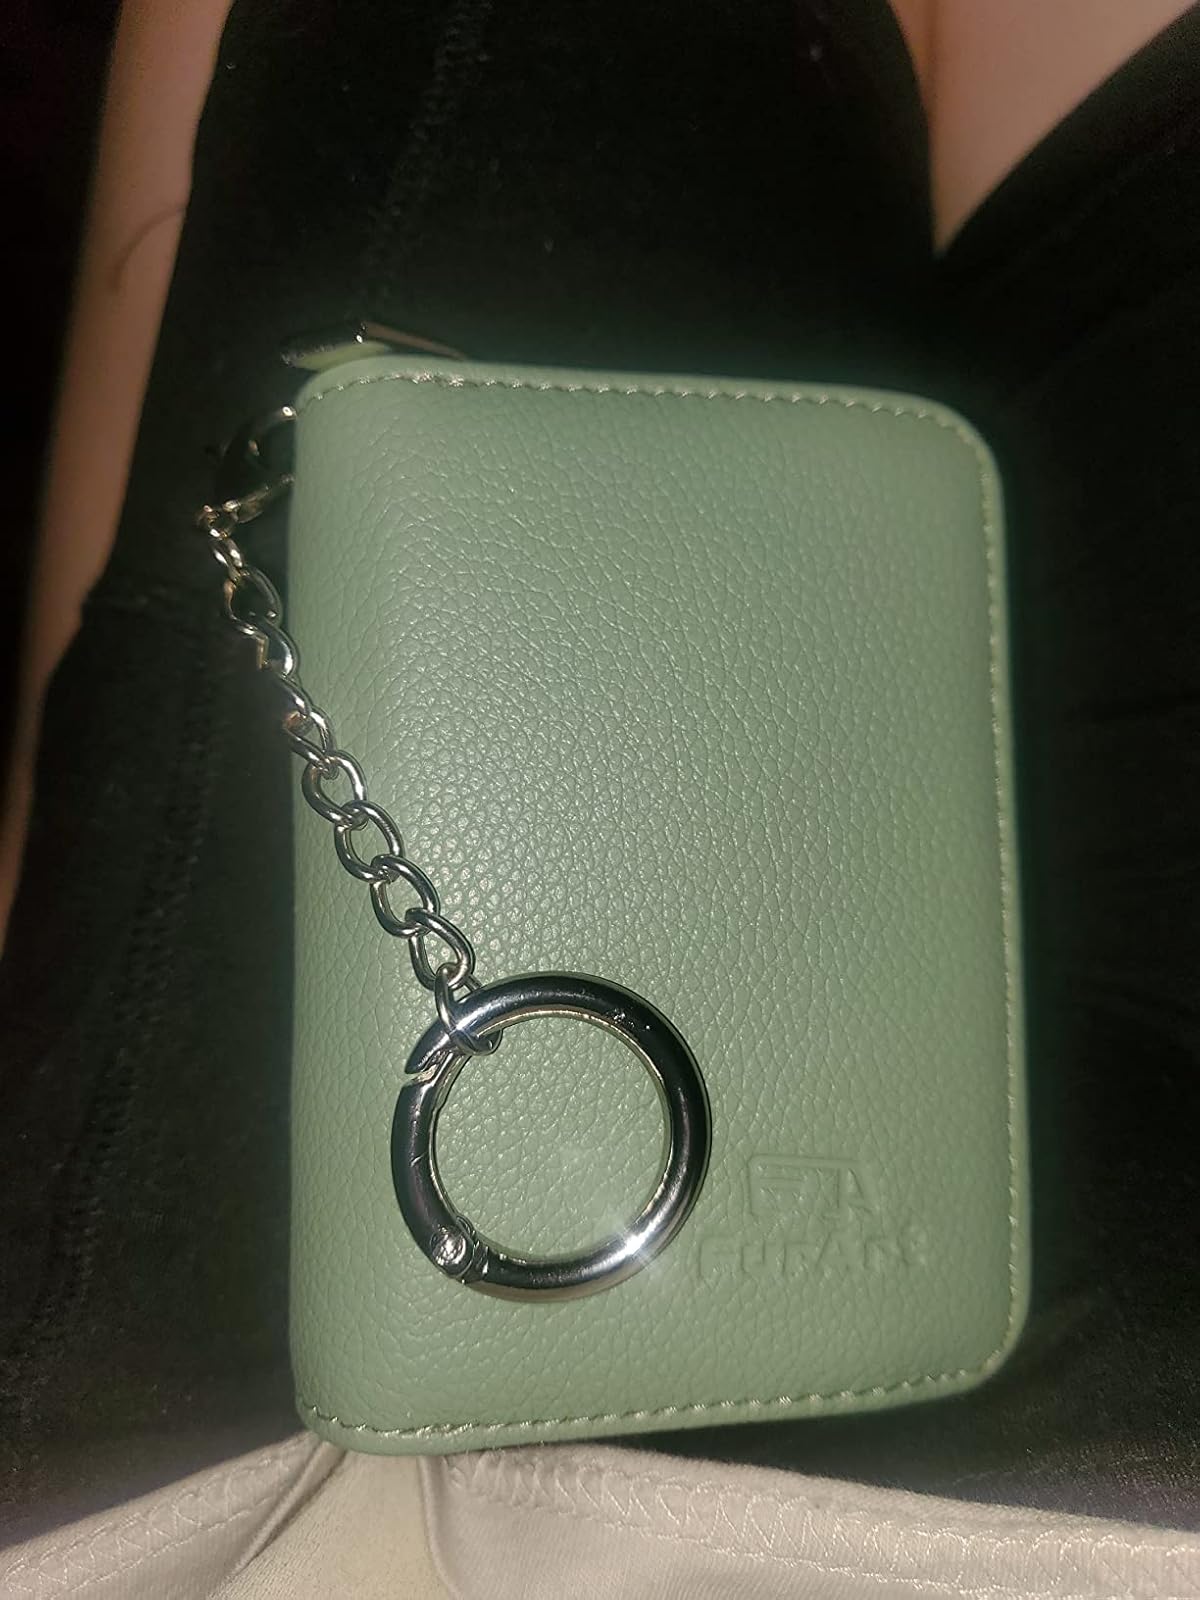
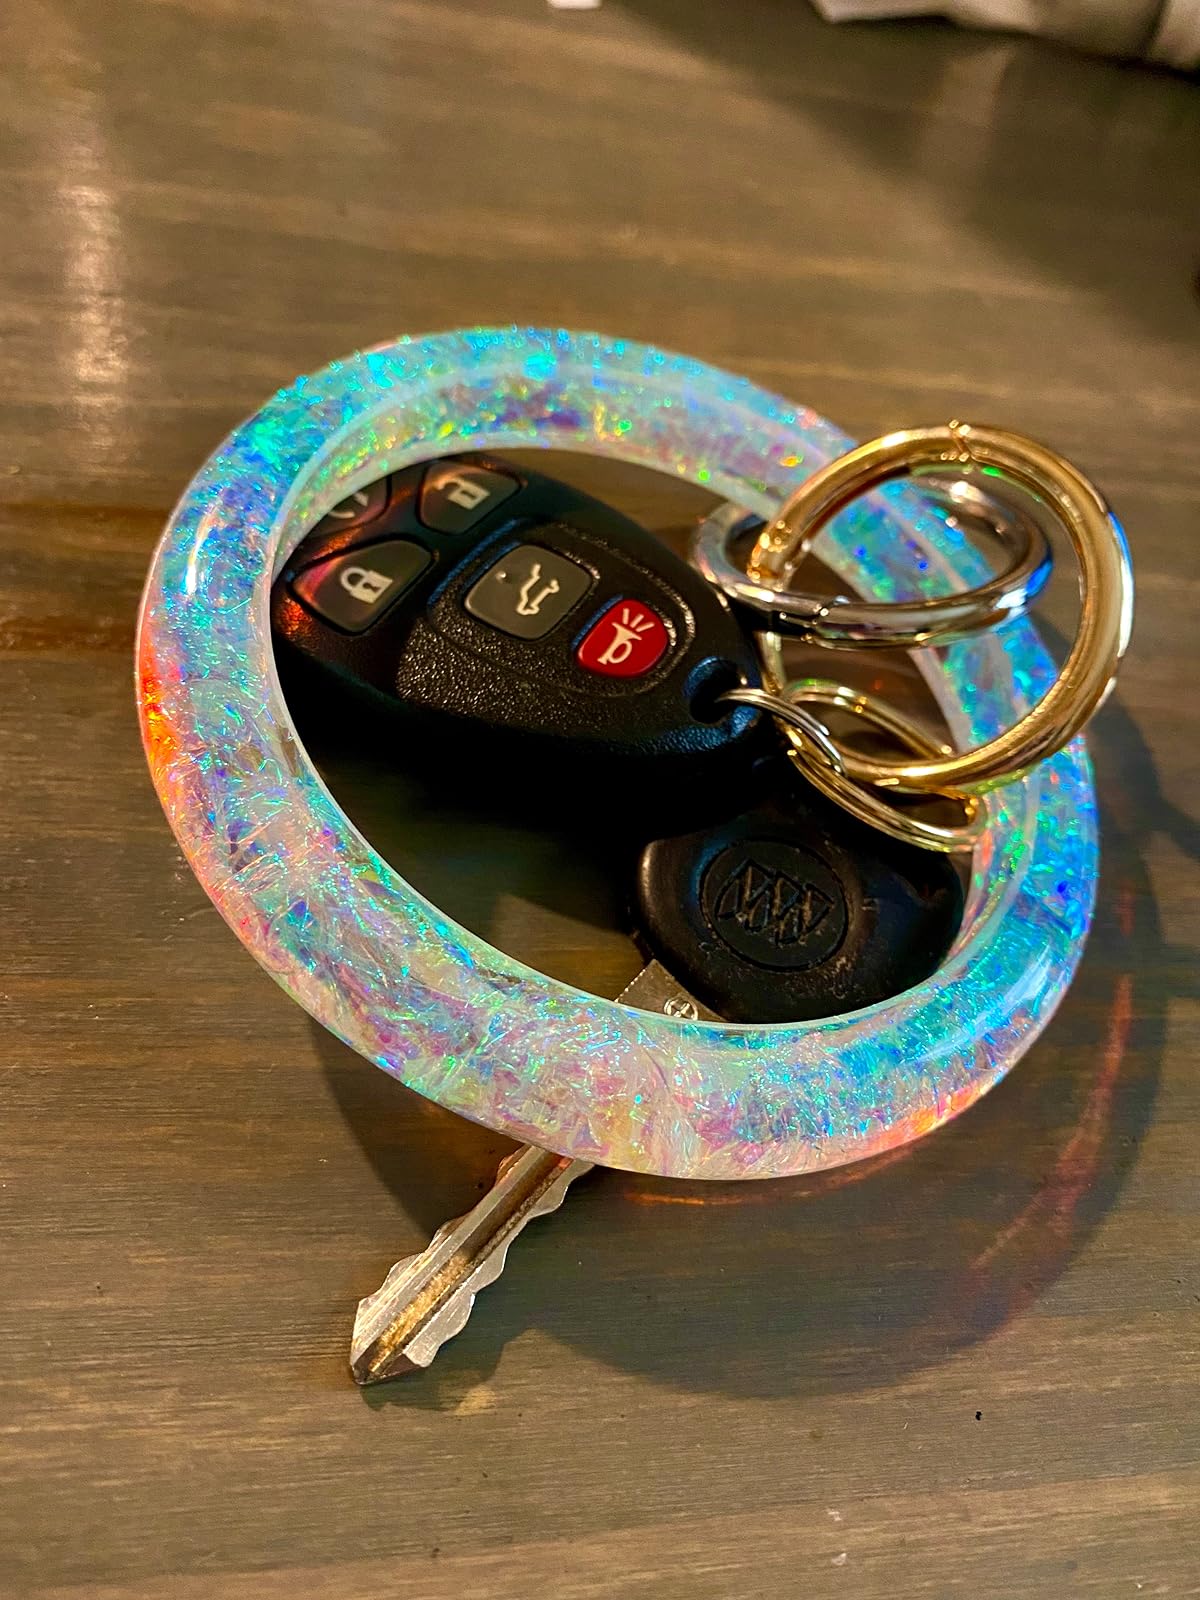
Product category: accessories_keychain
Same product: no